Peleg Slocum

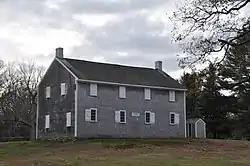
The Apponegansett Meeting House

Slocum was known as a devout Quaker. He routinely held meetings of the local Friends in his Dartmouth home - all the way until 1703. He held every recorded meeting during 1699, 1700, 1702 and during 1703 until the meeting house was finished. The last recorded date being the 24th day of the 3rd month on the Quaker Calendar. In the texts his name was listed as Slocumb, Slocom, and Slocum. Slocum, along with Increes Allin were chosen to "Inspect in to the lives and conversations of friends for the following month" in 1703. In 1703 he was also chosen twice to attend quarterly meetings. In 1704 he was chosen to attend a quarterly meeting, look in to the local Quakers lives, and attended the Quaker yearly meeting in Salem, Massachusetts with John Tucker. He was also chosen to speak with a Quaker about his disorderly speeches at the town house, and Slocum was chastised for speaking out of turn about a bill. He was then chosen to attend another local monthly meeting and a yearly meeting in Sandwich, Massachusetts. In 1705 he went on a variety of trips to talk to local Quakers on behalf of the congregation. In 1706 he went to Rochester, Massachusetts after not attending a slew of monthly meetings to talk to the Friends there. At the end of the year he attended two more quarterly meetings. In 1707 he attended two quarterly meetings in Rhode Island. and one other quarterly meeting as well. He was also chosen as an overseer for a Dartmouth Meeting. In 1708 he attended more quarterly meetings and a yearly meeting. He was also asked about renewing his deed on the land the meeting house was built. He was not willing to. This followed a reported clash with other Dartmouth Quakers, including his brother. Slocum refused to stand during an award ceremony, was absent from several meetings, and acted in an aggressive way at other Quaker meetings he attended. Following his disagreement with the Quakers in 1708 his name was absent from all meetings in 1709, and 1710. He then attended 3 meetings over the years 1711,1712, and 1713. In 1714 he attended three meetings. One in 1715. None in 1716. In 1717 he ran in to trouble for refusing to pay a tax at Chilmark. He also helped the church draw up an account for a late act by Walter Newbury. His first recorded action for the Quakers in close to ten years. He then attended another meeting. He was absent from all meetings in 1718. But appeared again in 1719 to announce his daughters upcoming wedding. And then attended two more 1719 meetings. He went to one meeting in 1720. Two in 1721. One in 1724. and one in 1725, which was his last recorder appearance.